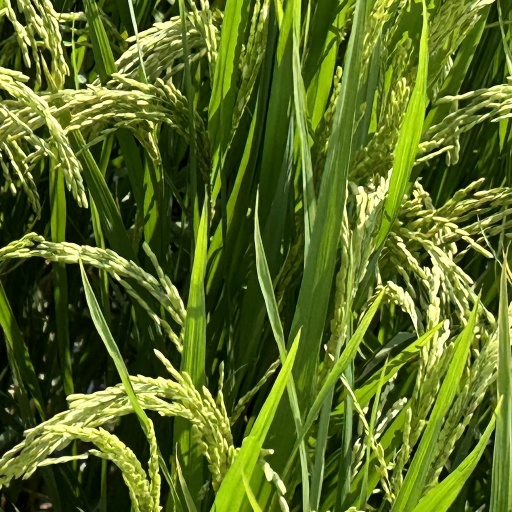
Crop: rice